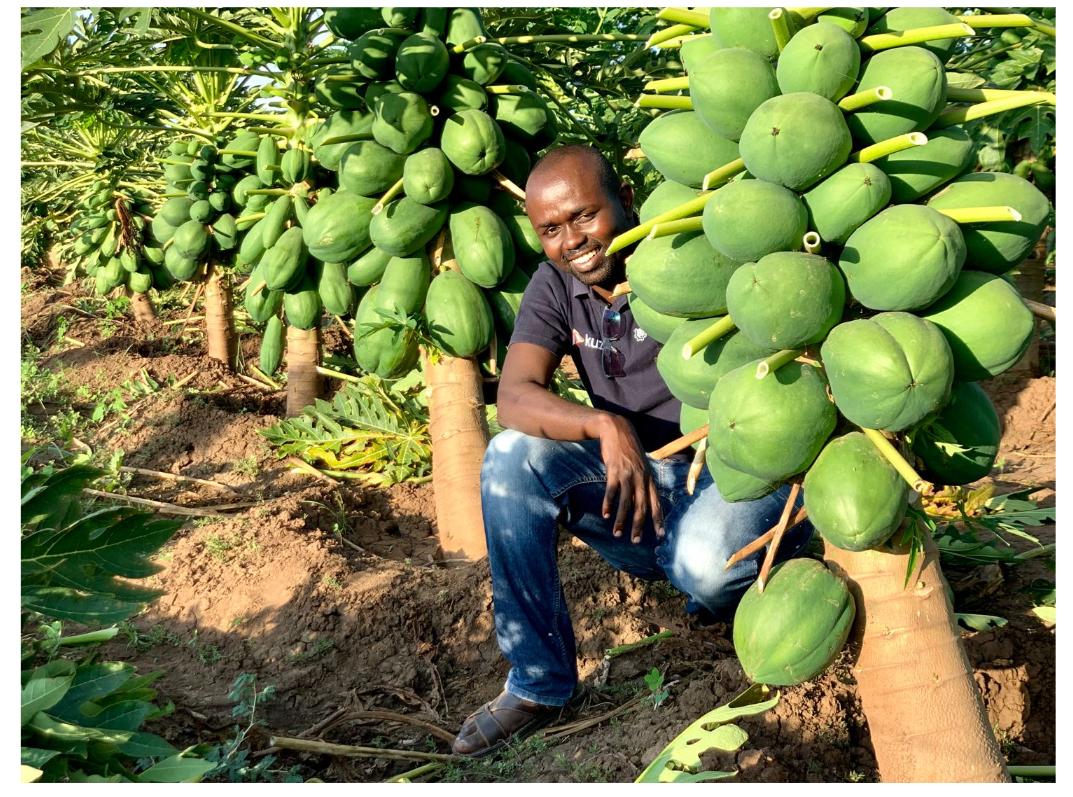
Sehemu ya shamba, ikiwa imeandaliwa vizuri na kupandwa zao la biashara aina ya papai, huku zao hilo likiwa limesheheni kwenye miti, na mkulima akiwa ameshikilia zao hilo.